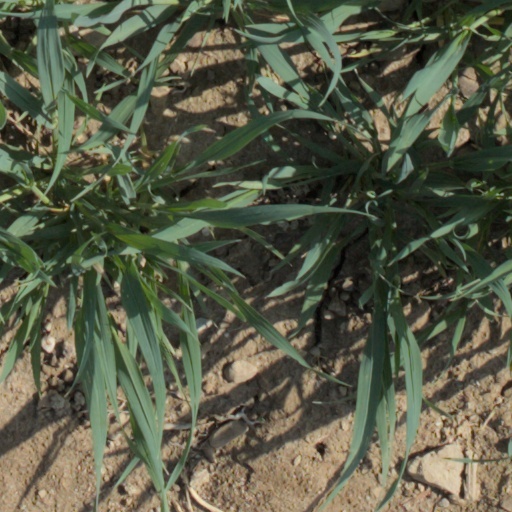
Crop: wheat